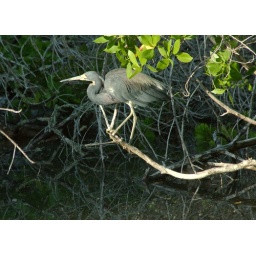
Out sitting on the branch and over looking the area and sees a terpon in the water right in front of him